Yangge

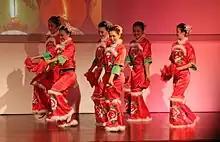
Traditional Yangge dance performance by the Dream Butterfly Dance Group at Binus University

Yangge is a form of Chinese folk dance developed from a dance known in the Song dynasty as Village Music. It is very popular in northern China and is one of the most representative form of folk arts. It is popular in both the countryside and cities in northern China. It is especially popular among older people. Crowds of people will go out into the street in the evening and dance together in a line or a circle formation.